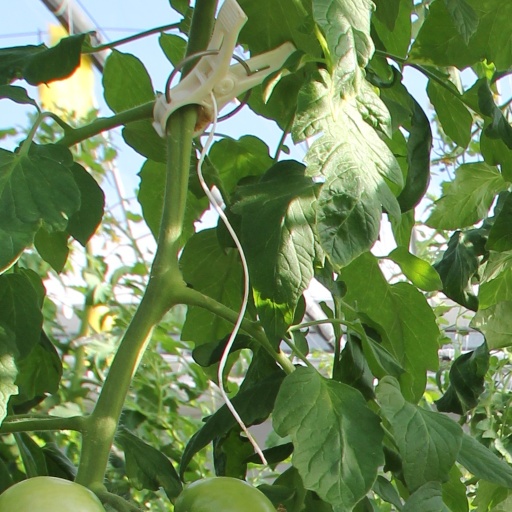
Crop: tomato